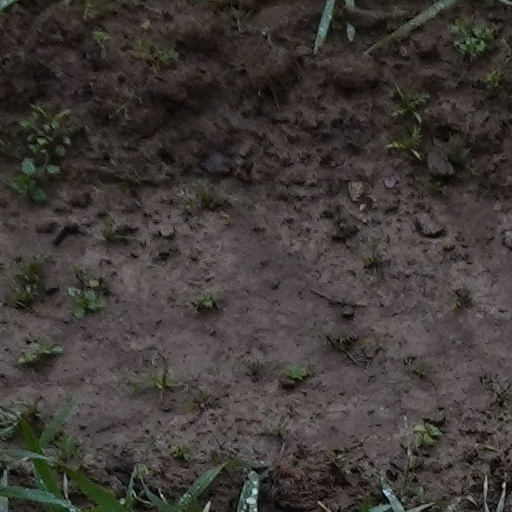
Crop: wheat